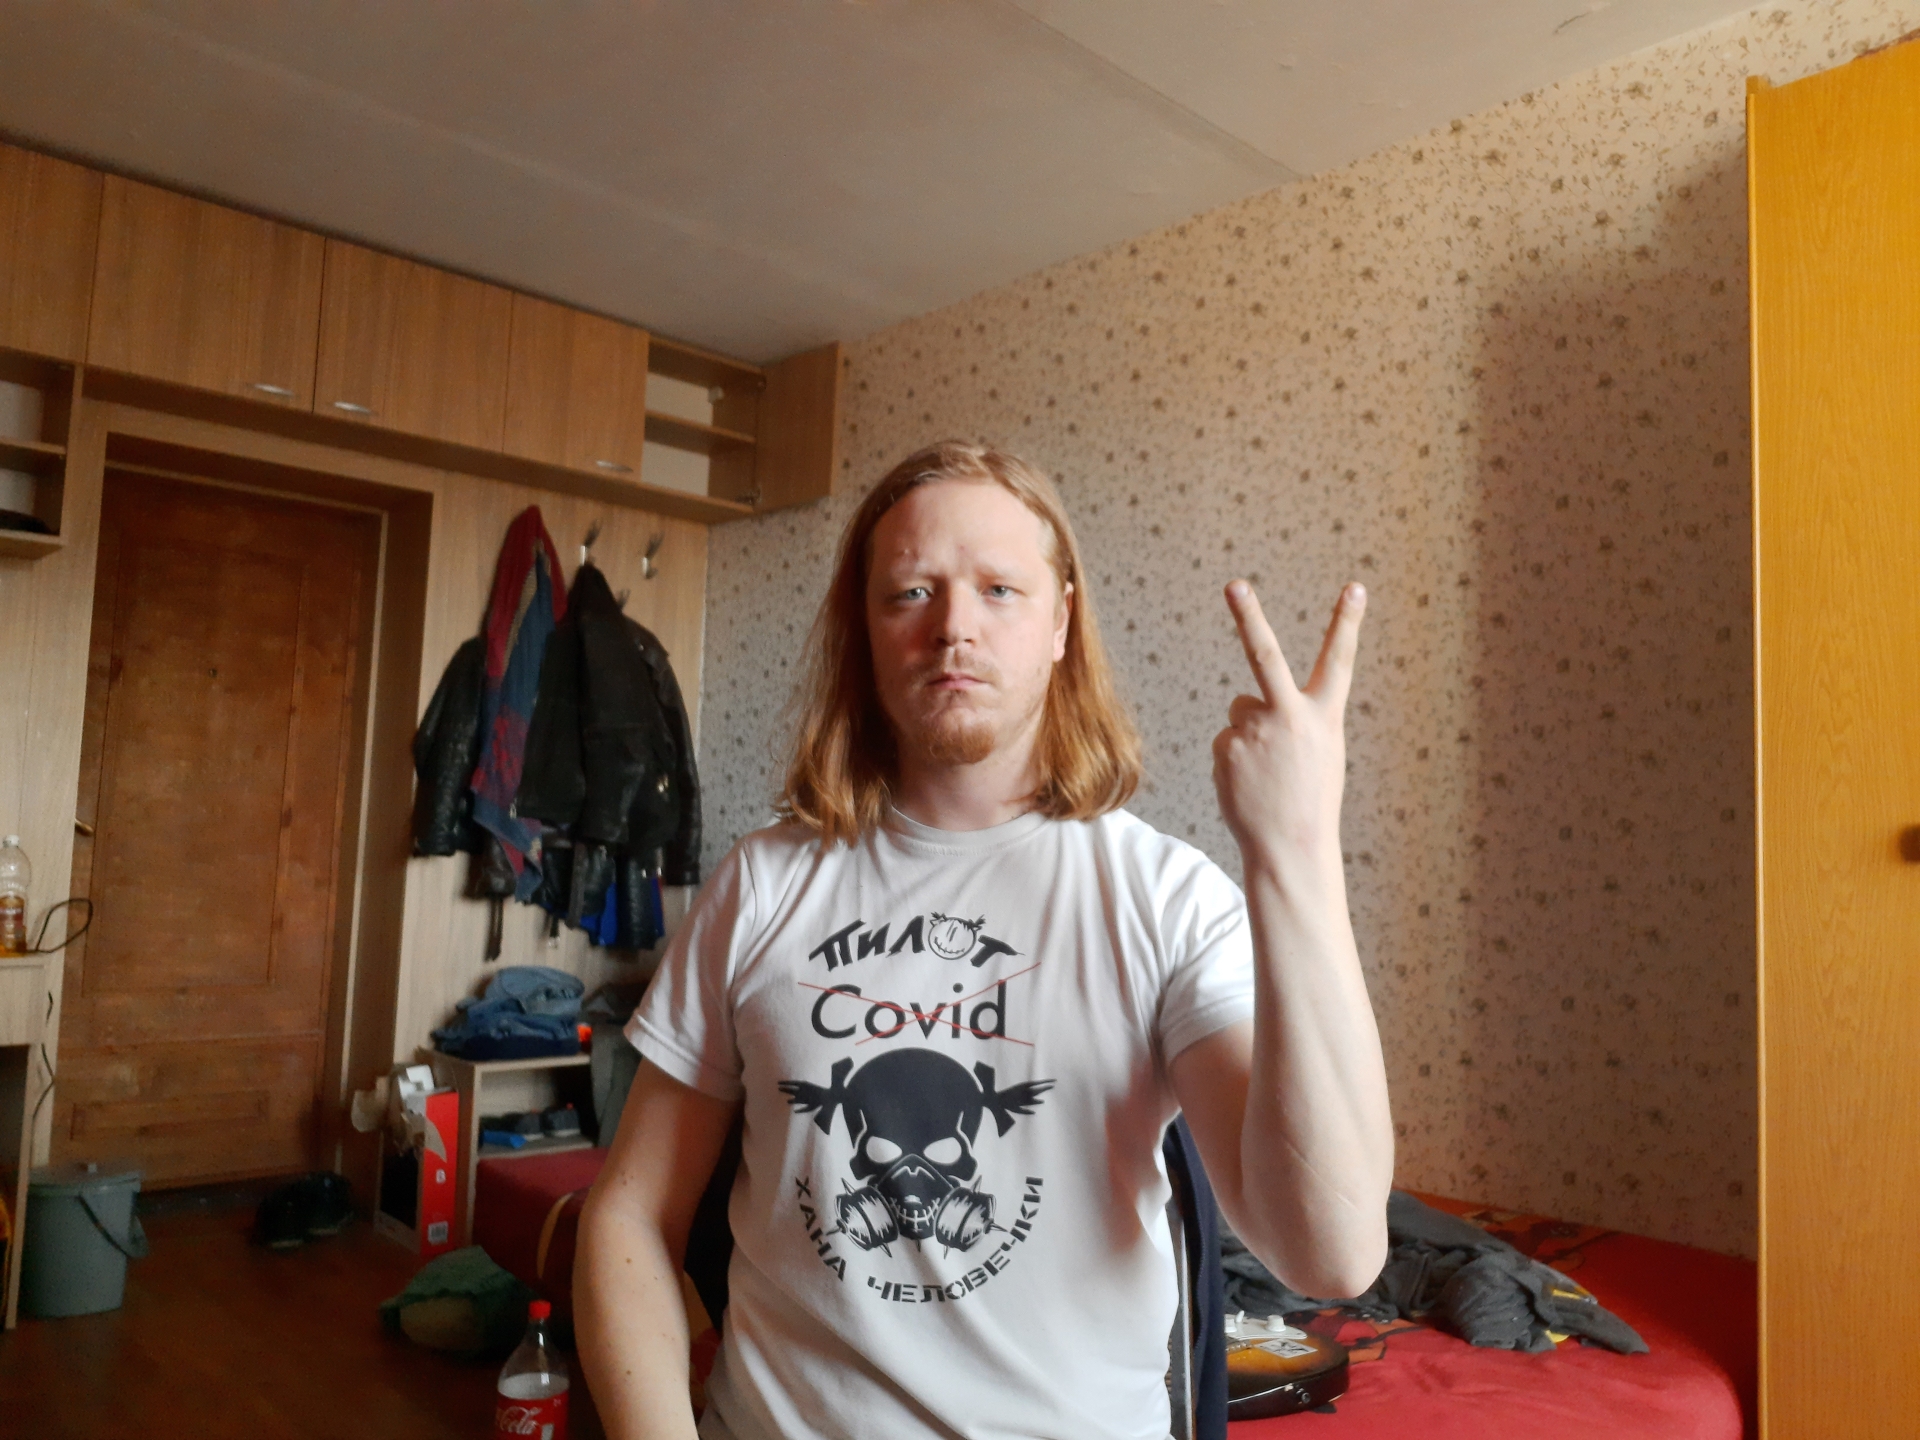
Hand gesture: peace_inverted